Castroville Artichoke Festival

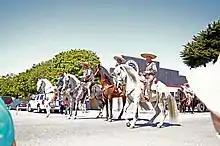
Parade Cowboys and Horses

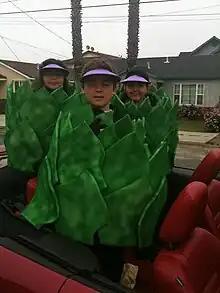
Artichoke Kids

The Artichoke Festival (formally known as the Castroville Artichoke Festival) was a food festival held annually from 1959 until 2025 in Monterey, a town in Monterey County of the U.S. State of California. The city of Castroville, which calls itself the "Artichoke Center of the World", began promoting the artichoke with a festival in 1960, and the festival grew so large that it was moved out of the town, into a nearby convention center. Artichoke Festival 2009 marked the 50th anniversary of this celebration.